Shepherd's Bush tube station

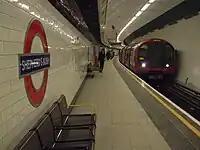
A Central line train arriving at the eastbound platform.

A large-scale redevelopment began in 2005 to redevelop the White City area to the north of Shepherd's Bush Green and to construct the Westfield Shopping Centre. As part of this project, Shepherd's Bush Central line station was reconstructed in 2008 by Westfield as part of a Section 106 contribution. The Westfield redevelopment also included the construction of an integrated bus interchange and the new London Overground station on the West London line. The new Overground station opened on 28 September that year and is close to the site of the former station which closed in 1940.